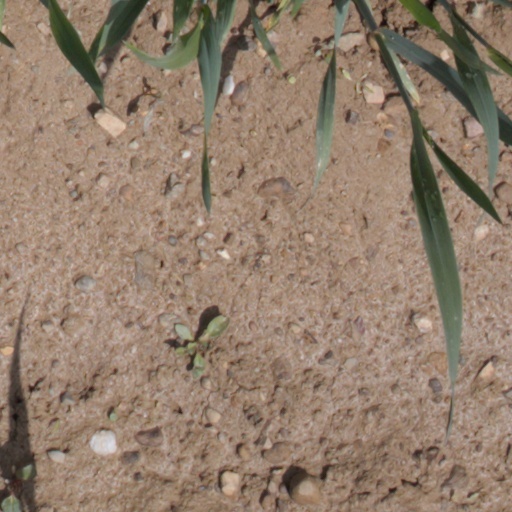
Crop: wheat